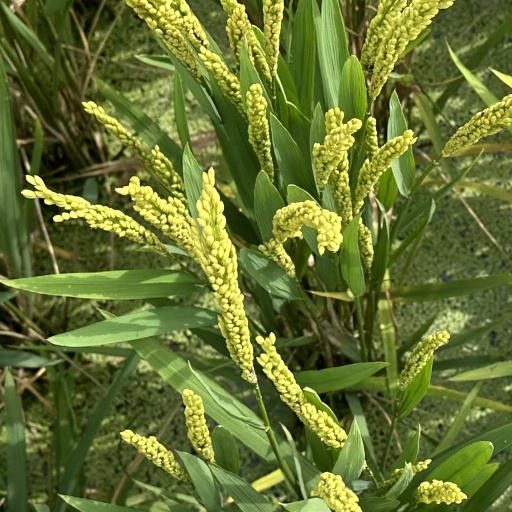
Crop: rice